Plácido Ramón de Torres

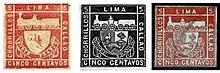
The 1870 5c Trencito stamp of Peru with genuine on the left, black and white Torres illustration centre and Torres forgery right.

It was Elia Usigli who first sold on as genuine, proofs of illustrations that Torres had prepared for publication, but the pair soon began to collaborate on producing and selling a wide variety of forged stamps. Usigli recruited into the scheme his old friend Count Cesare Bonasi and Bonasi's wife Angela Candini who went on trips throughout Italy and central Europe selling the forgeries. Unlike some other producers, for instance the Spiro Brothers of Hamburg, there was no attempt to identify the stamps as facsimiles.